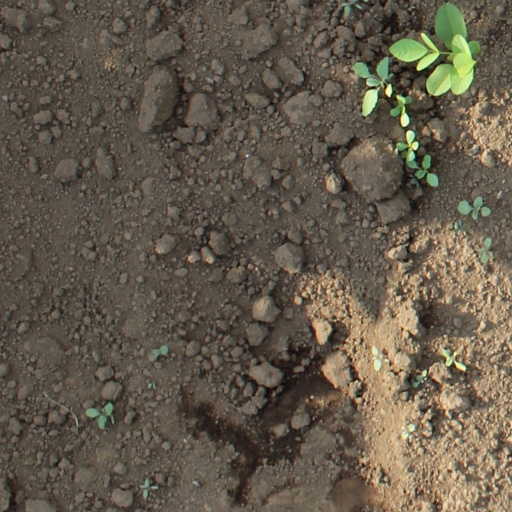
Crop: soybean